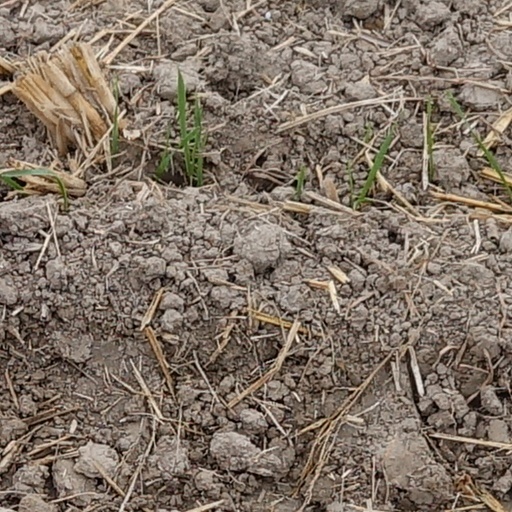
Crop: wheat